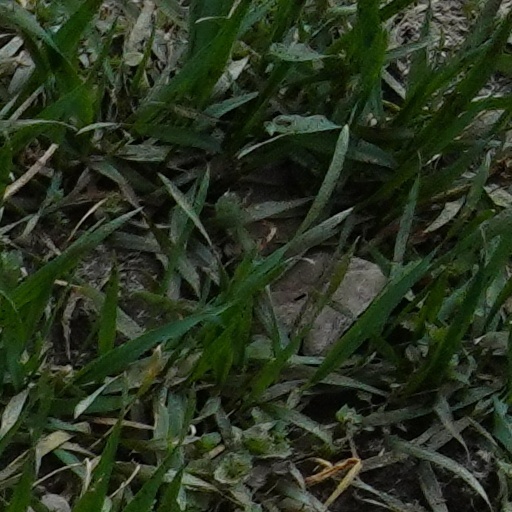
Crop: wheat